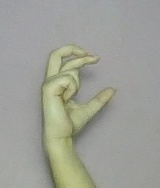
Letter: thal